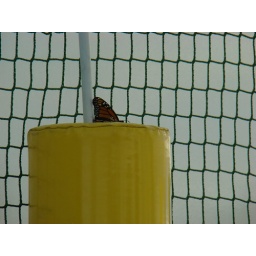
This butterfly boarded the ship over the ocean and flew around for a bit before departing.